Quercus shumardii

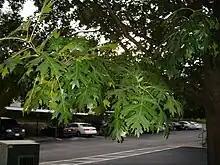
Leaves in summer

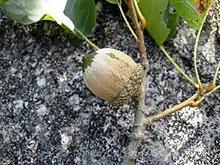
Maturing acorn

The species was identified in an 1860 publication by Samuel Botsford Buckley, the assistant geologist of Texas, and named in honor of Benjamin Franklin Shumard, who studied at Miami University and later served as the State Geologist of Texas.